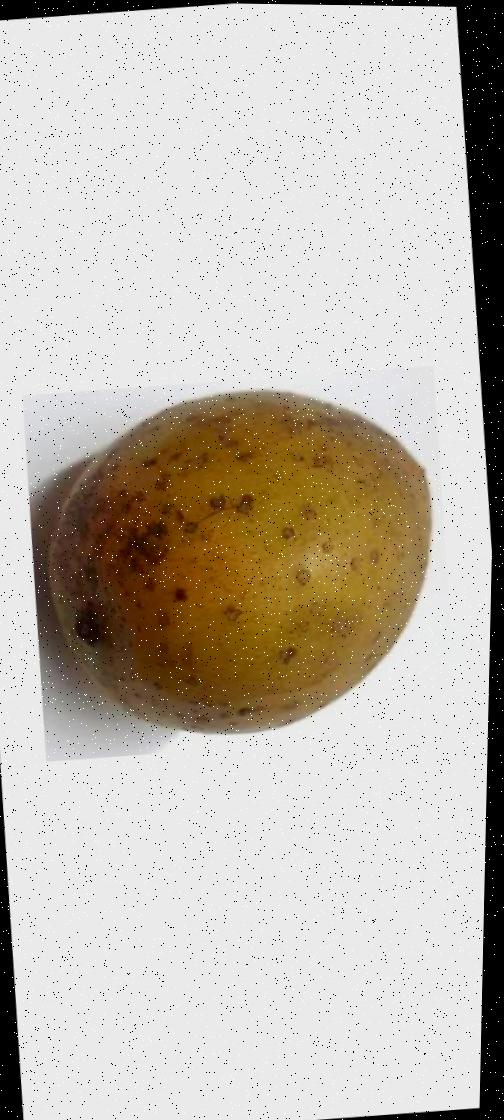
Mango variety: Gourmoti